Iris minutoaurea

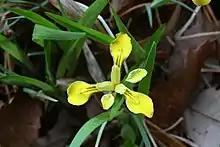
flower of "Iris minutoaurea"

It can be found on the Korean Peninsula, and in Liaoning Province of northeastern China.